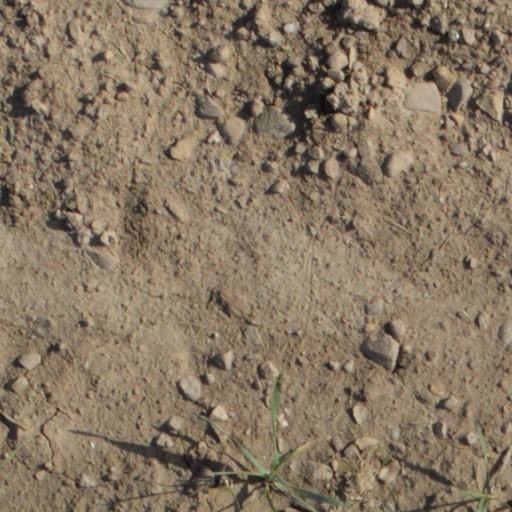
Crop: wheat